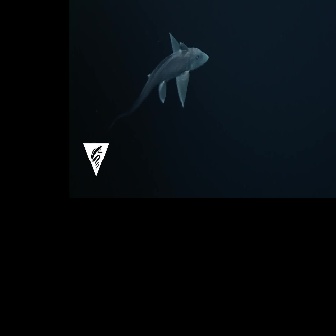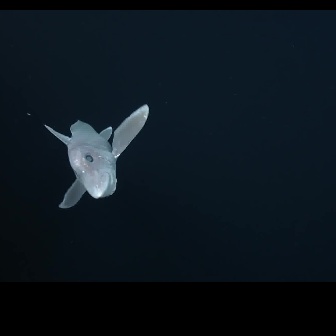
  Please identify the target specified by the bounding box [107,30,208,131] in the first image and locate it in the second image. Return the coordinates in [x_min,y_min,x_max,y_max] format.
Answer: [43,102,148,208]